You (TV series)

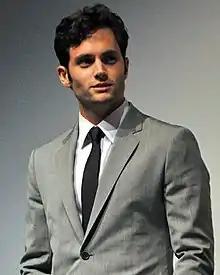
Penn Badgley plays series lead Joe Goldberg.

In February 2015, it was announced that Greg Berlanti and Sera Gamble would develop a series based on Caroline Kepnes' book "You" with Berlanti and Gamble as the scriptwriters, and Berlanti as the pilot director. Initially, Berlanti and Gamble pitched the show to Showtime but were unsuccessful in their attempts. In addition, both creators had also originally pitched the series to Netflix but were declined twice, prior to Netflix's head of international non-English originals, Bela Bajaria joining the company in late 2016. Berlanti recounted his experience of pitching the show to Netflix in an interview with "Entertainment Weekly", stating that "You" "felt like more of a binge show". He further added that his team "tried initially to sell it to Netflix at the very beginning and [Netflix's chief content officer] Ted Sarandos has said as much that they wish they'd gotten it the first time".